Somali Civil War

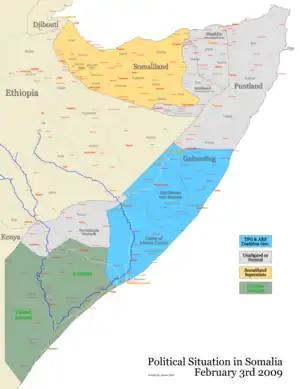
Political situation in Somalia following the Ethiopian military withdrawal, February 3, 2009

United Nations Security Council Resolution 794 was unanimously passed on December 3, 1992, which approved a coalition of United Nations peacekeepers led by the United States. Forming the Unified Task Force (UNITAF), the alliance was tasked with assuring security until humanitarian efforts aimed at stabilizing the situation were transferred to the UN. Landing in 1993, the UN peacekeeping coalition started the two-year United Nations Operation in Somalia II (UNOSOM II) primarily in the south. UNITAF's original mandate was to use "all necessary means" to guarantee the delivery of humanitarian aid in accordance to Chapter VII of the United Nations Charter. Whereas the aim of UNOSOM 1 was primarily humanitarian UNITAFs mission statement to restore "peace, stability, law and order" suggests their belief of Somalia’s incapacity to secure the safety of the population without assistance from international military.